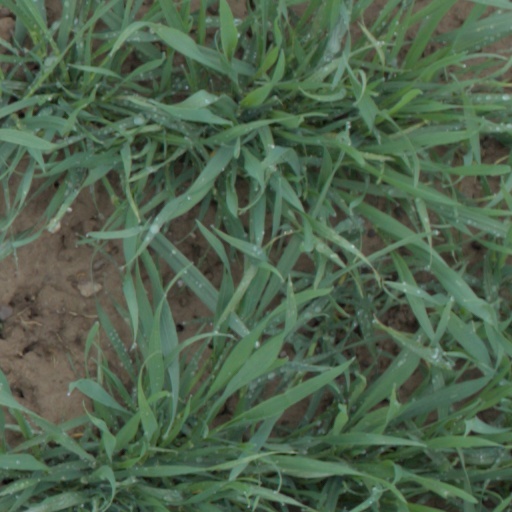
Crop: wheat